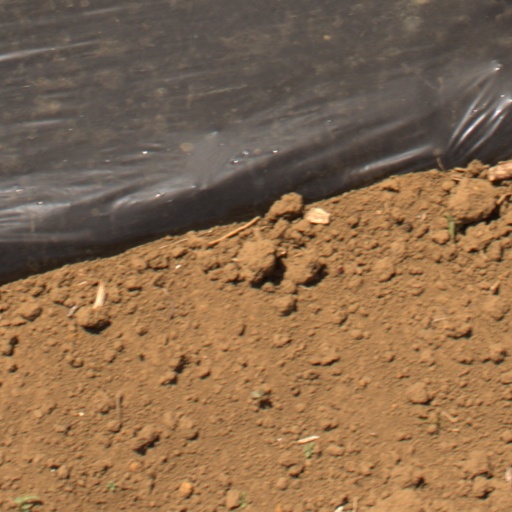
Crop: Jerusalem artichoke